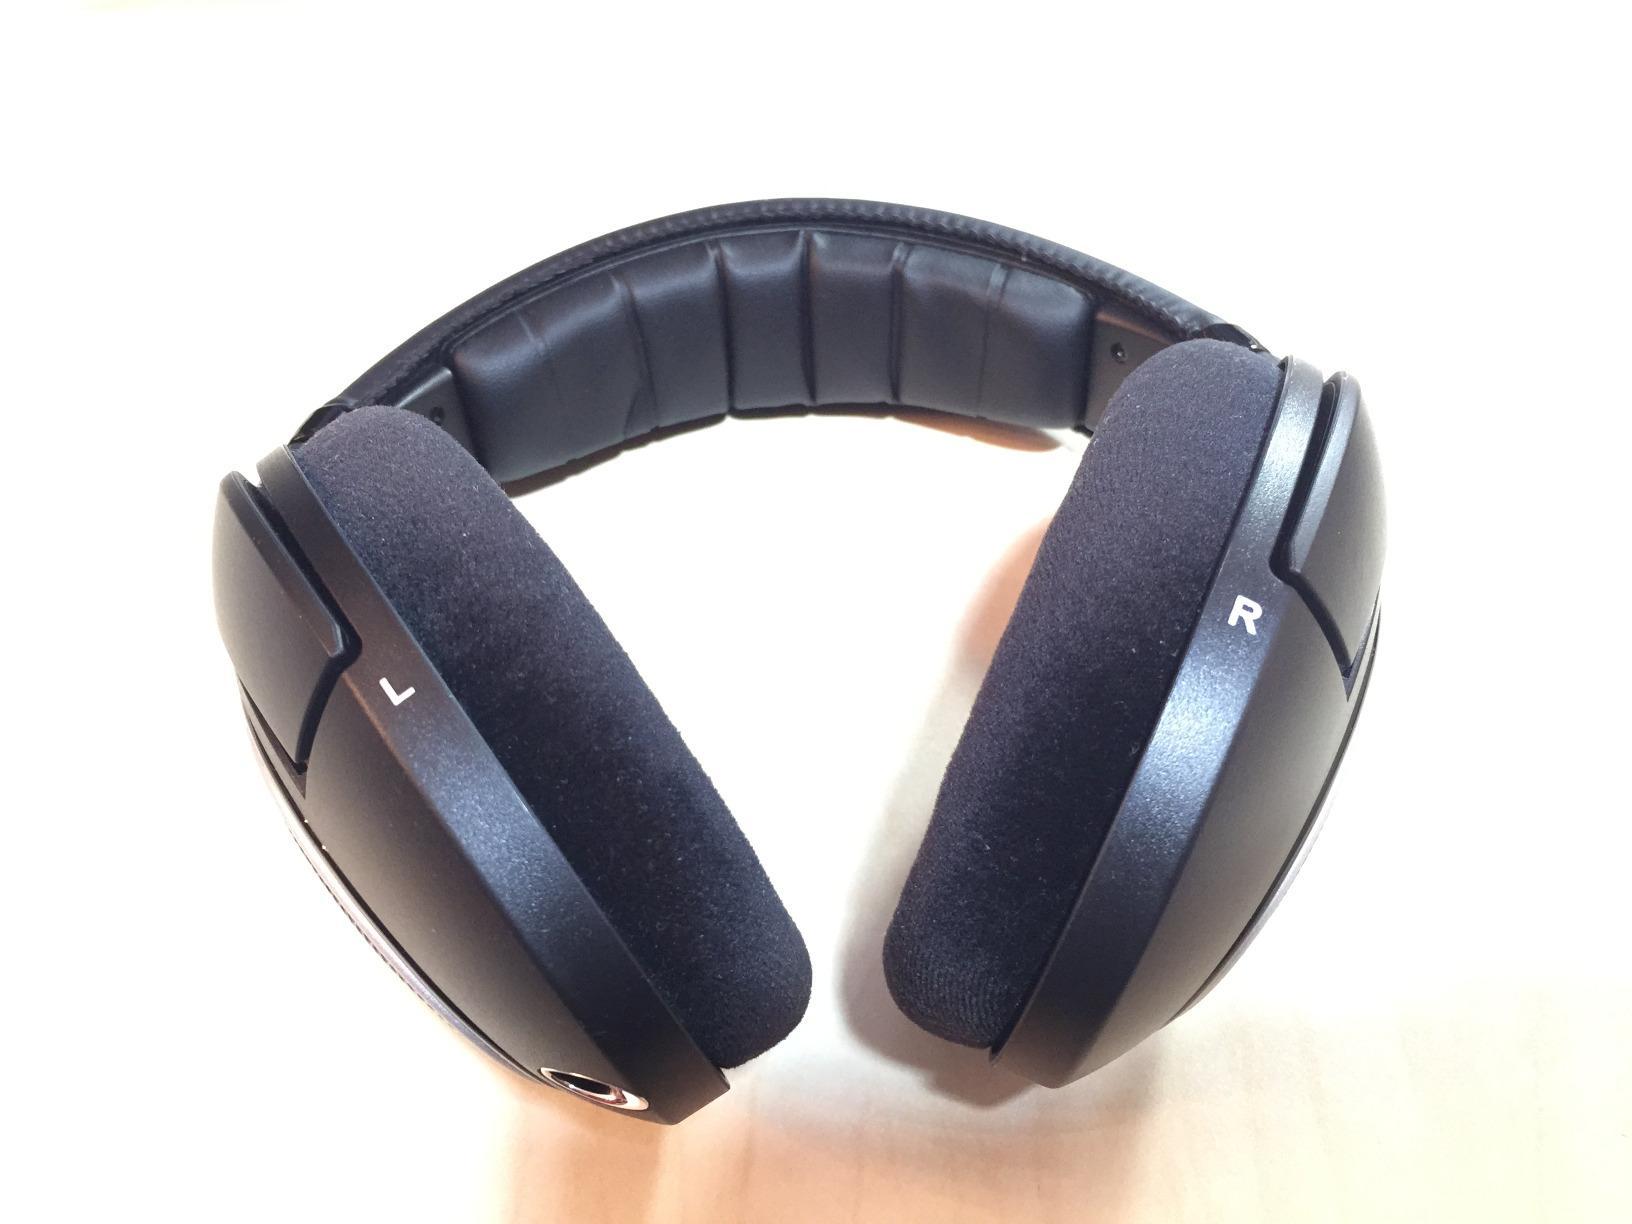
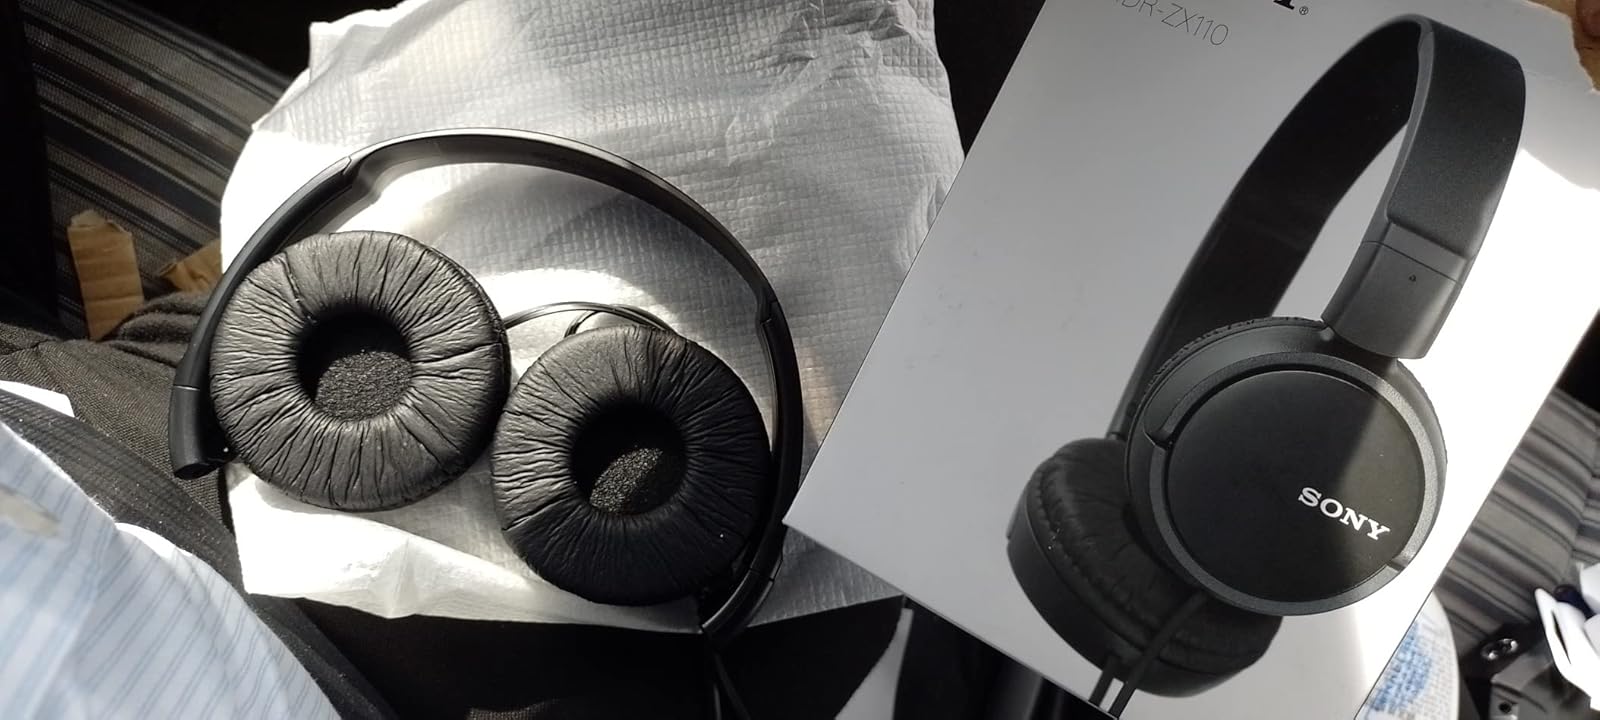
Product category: headphones
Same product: no